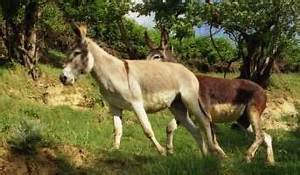
Label: mucca